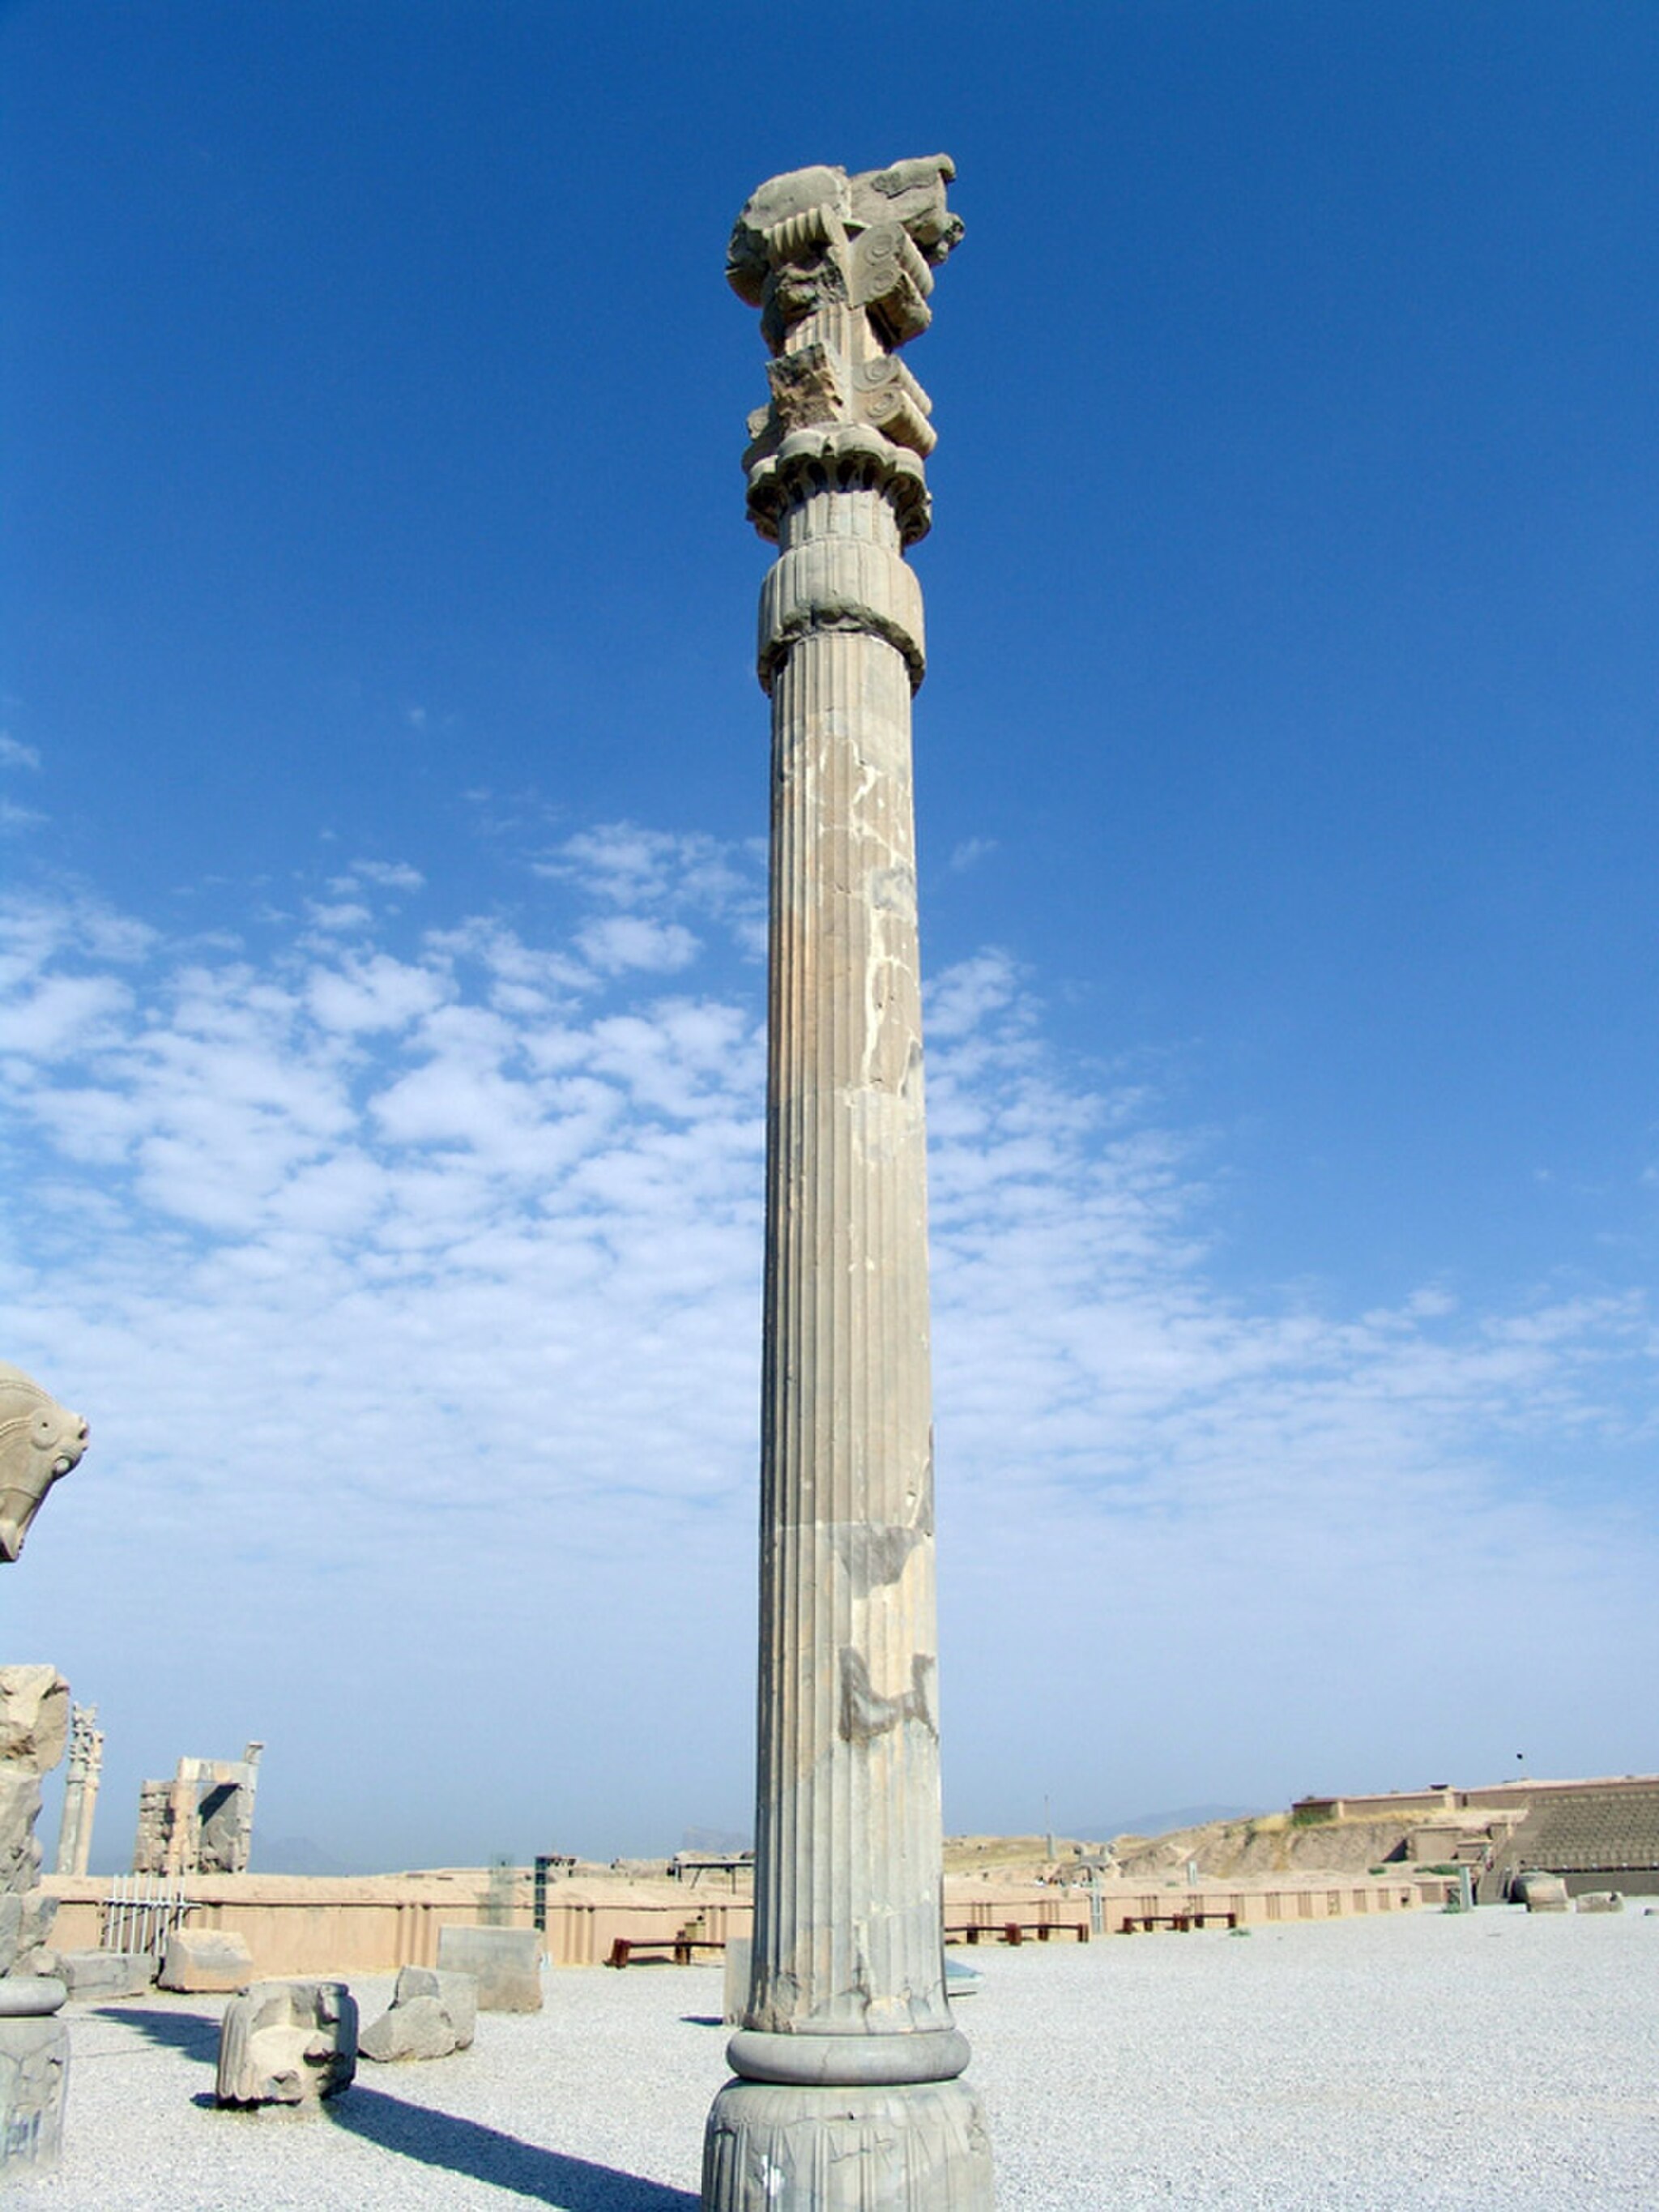
Title: Apadana Persepolis
Description: یکی از ستون‌های کاخ آپادانا در تخت جمشید
Date: 2007-08-30
Categories: Taken with Sony DSC-F828, Self-published work, 2007 in Persepolis, Volutes (architecture) in Iran, Photos by Darafsh Kaviyani, Details of Apadana of Persepolis